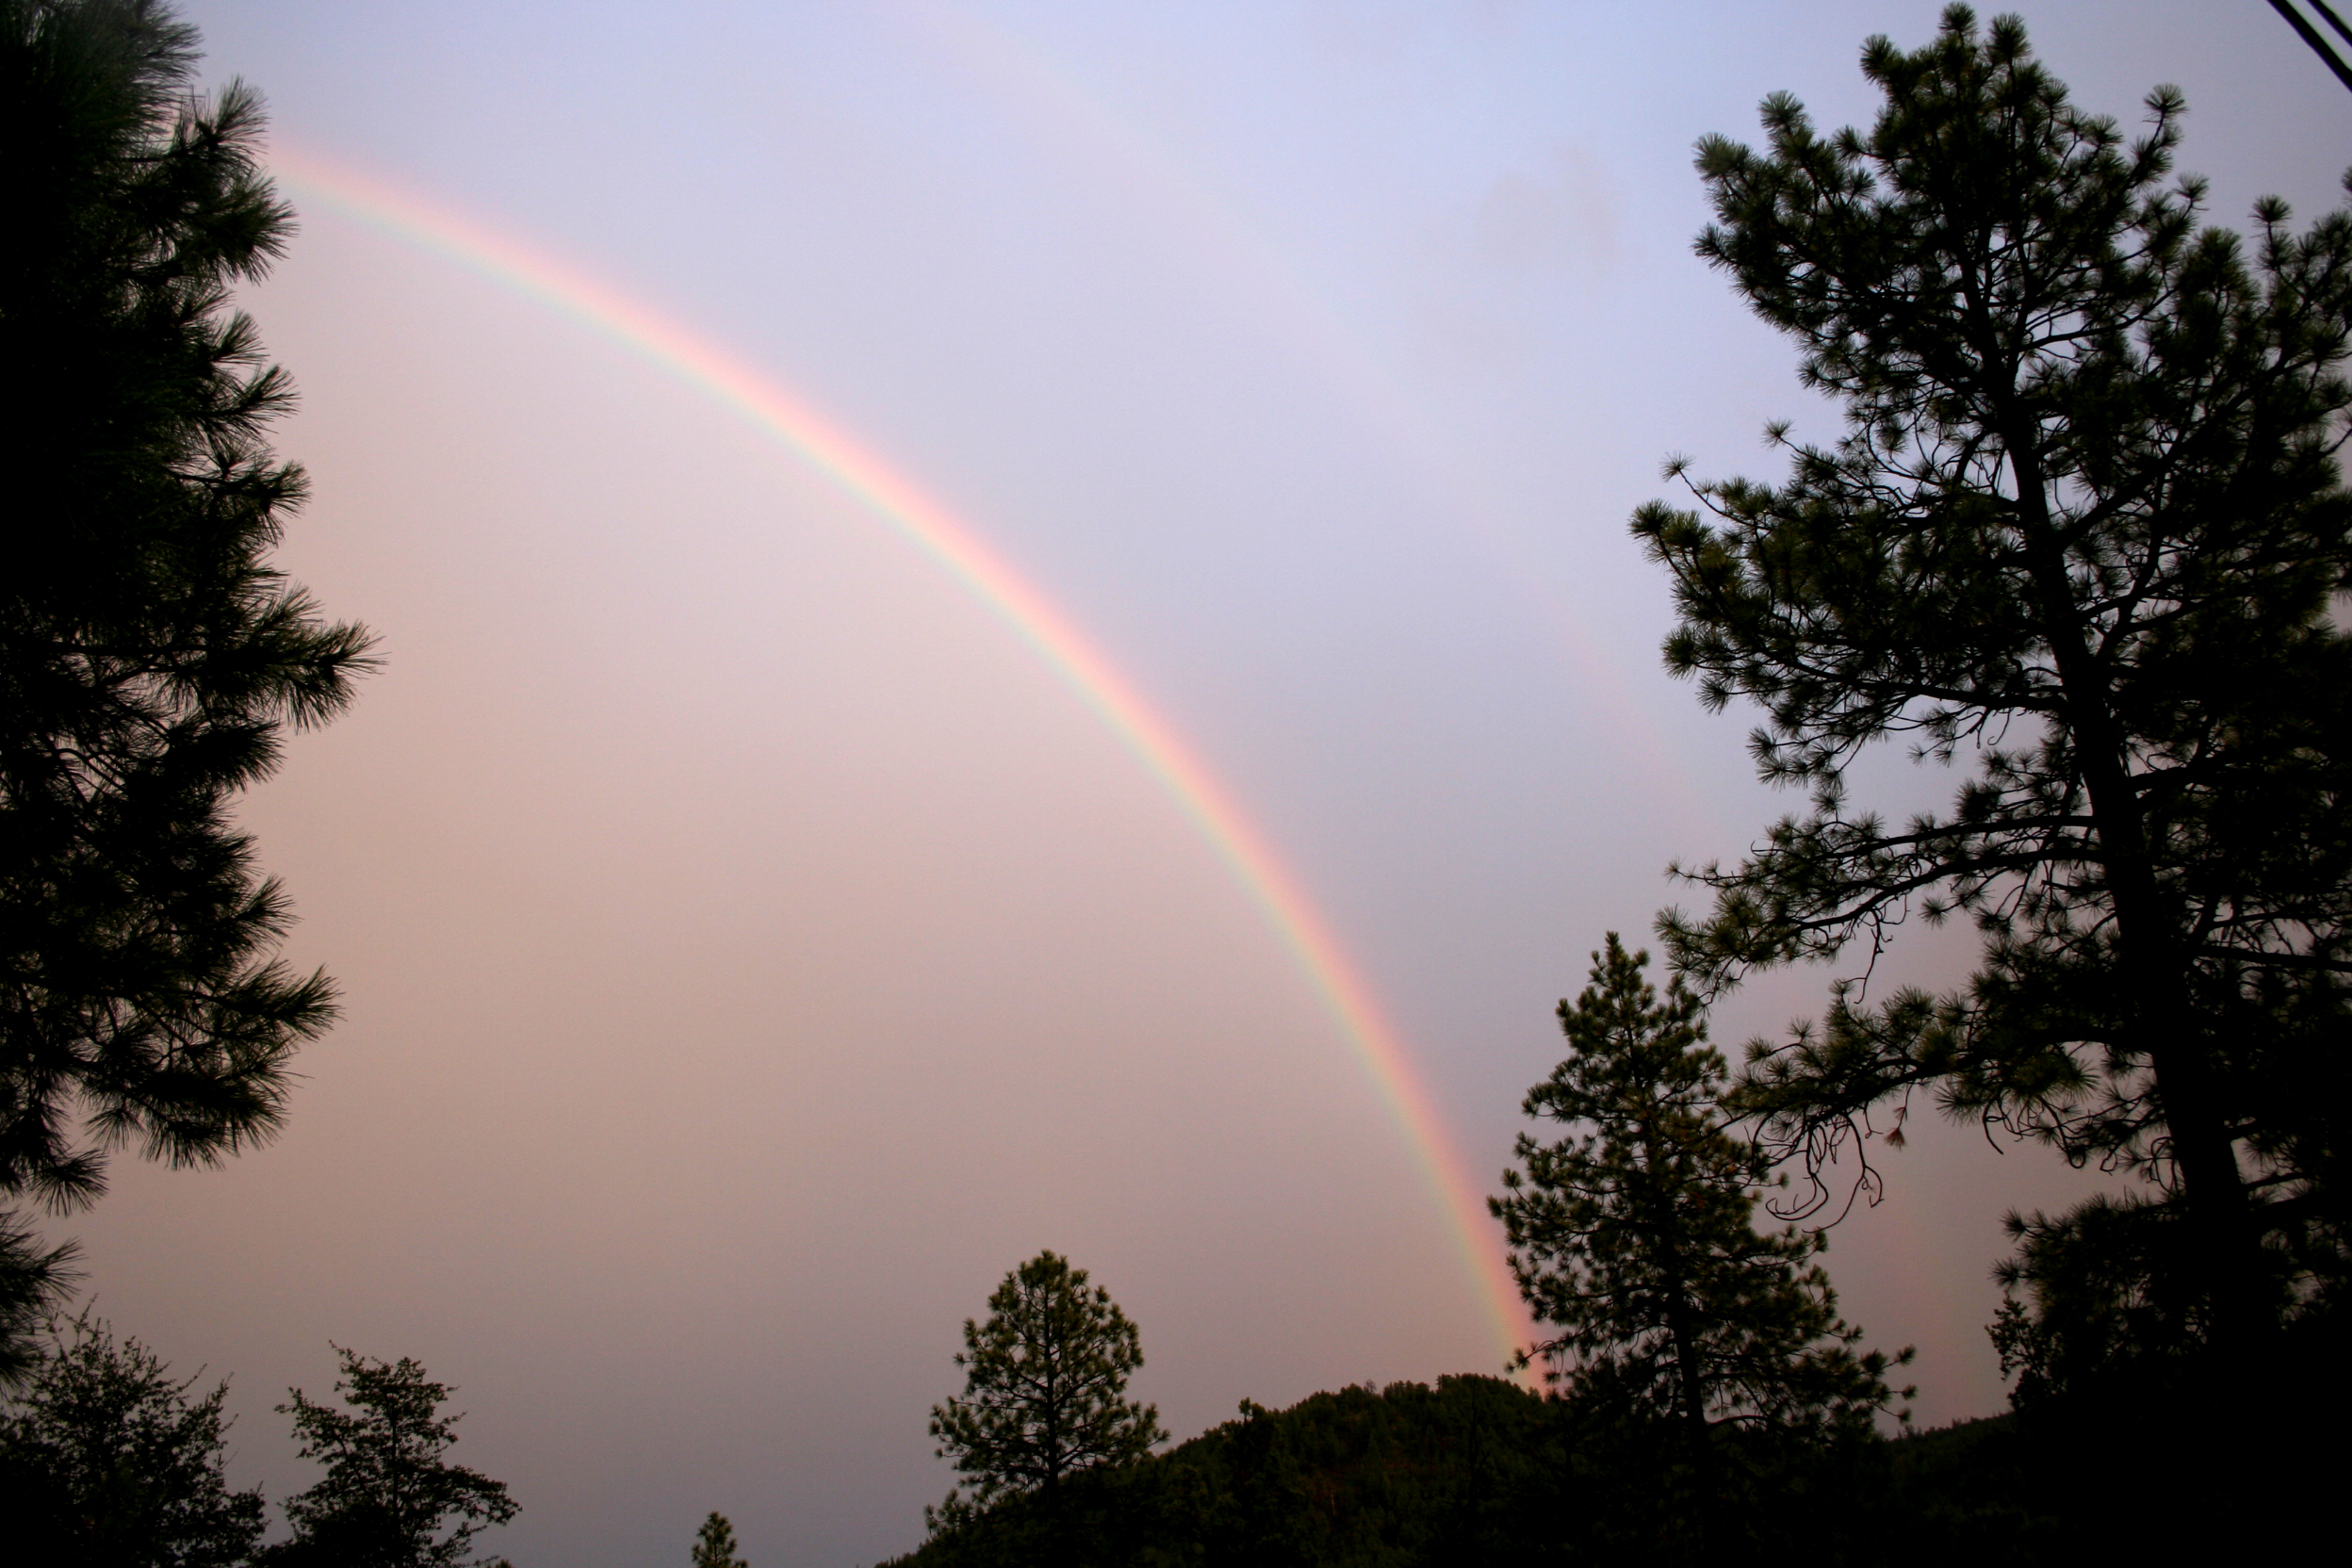
cloud, sky, atmosphere, rainbow, strawberryaz, rainbox, meteorological phenomenon